Simple continued fraction

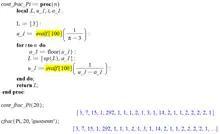
The following Maple code will generate continued fraction expansions of pi

These convergents are alternately smaller and larger than the true value of , and approach nearer and nearer to . The difference between a given convergent and is less than the reciprocal of the product of the denominators of that convergent and the next convergent. For example, the fraction is greater than , but − is less than = (in fact, − is just more than = ).